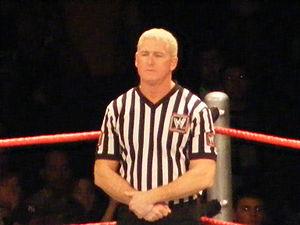
Un arbitre sportif est une personne chargée de la direction du déroulement d'une épreuve sportive et du respect des règlements établis par les instances organisatrices. Elle se doit d'être impartiale et est investie d'une autorité par sa fédération de rattachement.
Joseph James, Jr., plus connu sous le nom Scott Armstrong, est un arbitre de catch, qui a notamment travaillé à la World Wrestling Entertainment.